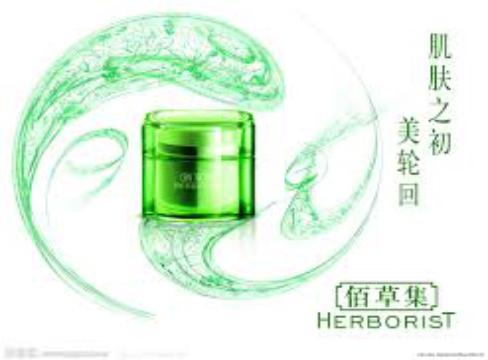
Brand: Herborist
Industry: Necessities